Empire (2005 TV series)

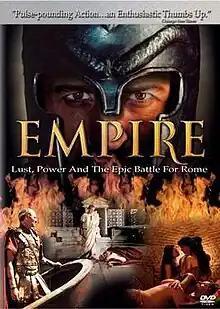

Empire is an American historical television series for ABC. It is a historical drama set in 44 BC Rome and covers the struggle of a young Octavius (Santiago Cabrera), the nephew and heir of Julius Caesar, to become the first emperor of Rome. Octavius is helped in his quest by a fictitious gladiator called Tyrannus (Jonathan Cake).